Pamela Cohen

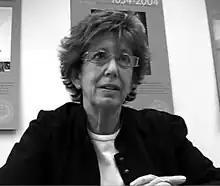
Pamela Cohen in 2010.

Pamela Braun Cohen (born 1943) is an activist in the American Soviet Jewry movement. She began her activist work in the Chicago Action for Soviet Jewry in the 1970s and served as the national president of the Union of Councils for Soviet Jews (UCSJ) from 1986-1997.